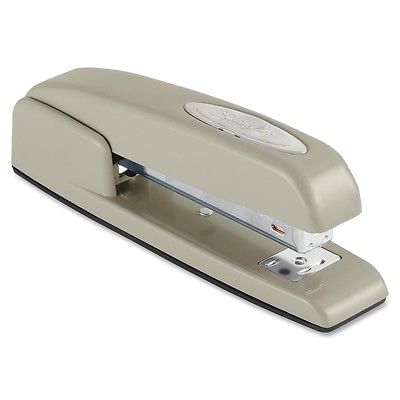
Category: stapler